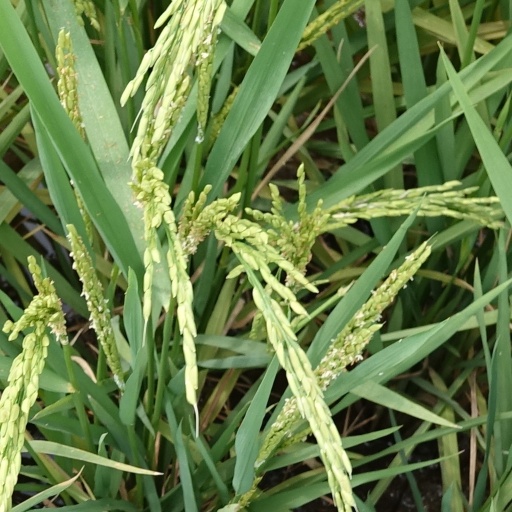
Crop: rice